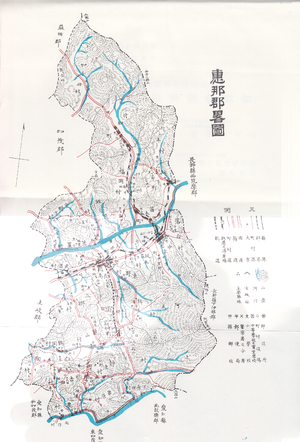
Le district d'Ena était un district situé dans la préfecture de Gifu au Japon.